Football in Minas Gerais

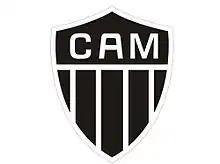
Atlético Mineiro's 1920 logo.

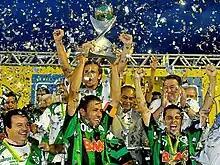
América Mineiro was champion of the Serie C in 2009.

In the wake of this initiative, two other clubs emerged, the Plínio Foot-Ball Club and the Atlético Mineiro, which should not be confused with the club of the same name and the first club that prospered and remains active to this day, and which was founded on March 25, 1908, by ten middle-class students, eight civil servants, three goldsmiths, a merchant, a printer and a traveller, two of them English and one Italian. In September 1913 was inaugurated by América Futebol Clube, founded on April 30, 1912, by students from the elite of this city, the first football field in Belo Horizonte, where the Central Market currently operates. Over the years, America would establish itself as the representative of the local elite.